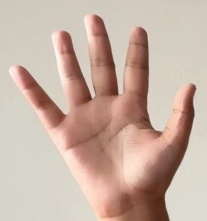
ASL sign: 5